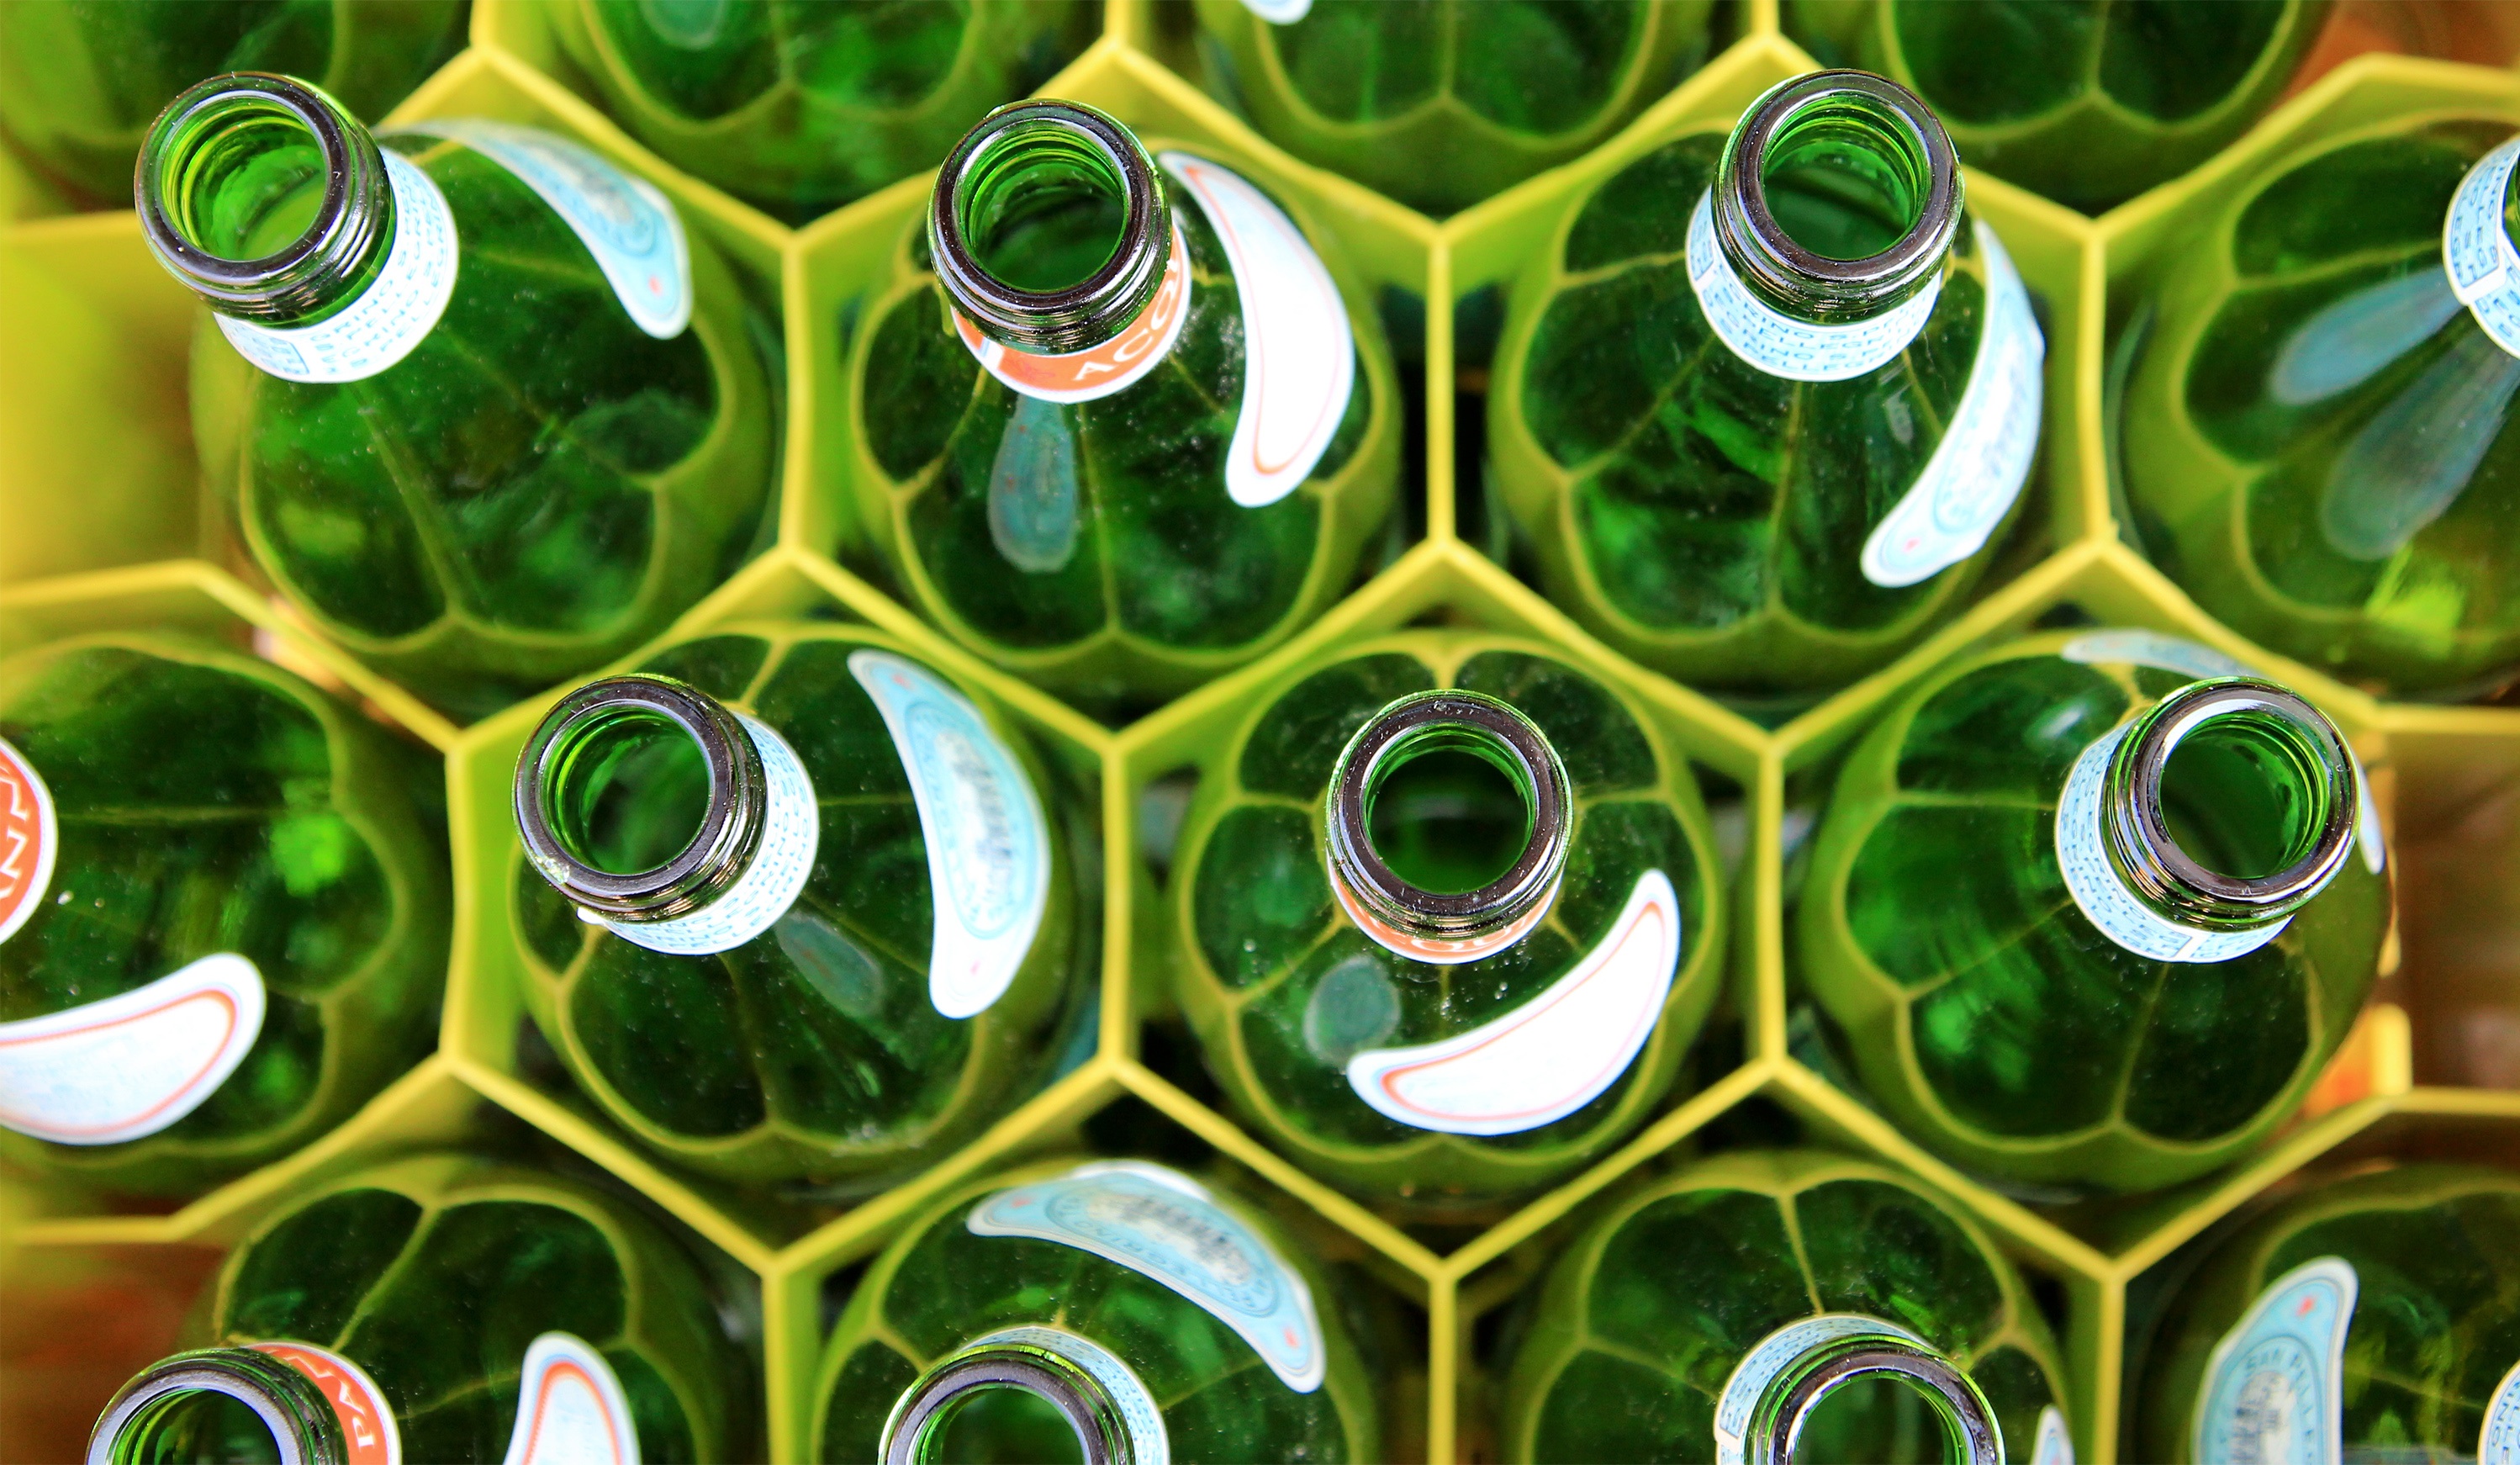
grass, plant, leaf, flower, glass, pattern, green, bottle, empty, circle, font, design, computer wallpaper, land plant